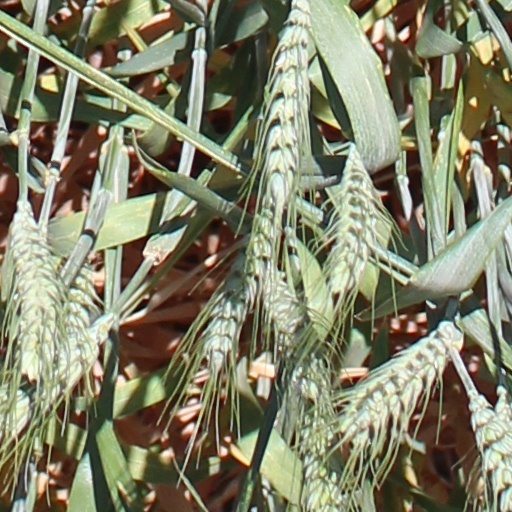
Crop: wheat